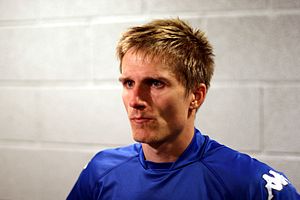
Allan K. Jepsen
Allan Kierstein Jepsen, er en tidligere dansk professionel fodboldspiller, der normalt spillede som venstre back. Han har spillet i AC Horsens, AGF, AaB, Randers FC og tyske Hamburger SV. Jepsen har spillet to landskampe for Danmark.